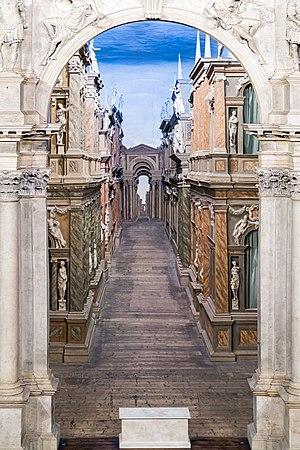
Vincenzo Scamozzi est un architecte et un scénographe vénitien de la seconde moitié du XVIᵉ et du début du XVIIᵉ siècle, éclectique dans son travail, qui a été actif dans sa ville natale et dans la République de Venise.
Le théâtre à l'italienne est un style architectural concernant l'organisation des volumes intérieurs des théâtres dont les premiers exemples remontent à la fin du XVIᵉ siècle en Italie. Ce style d'édifice a été particulièrement prisé entre les XVIIIᵉ et XIXᵉ siècles, de l'Europe jusqu'en Amérique du Sud.